History of Egypt

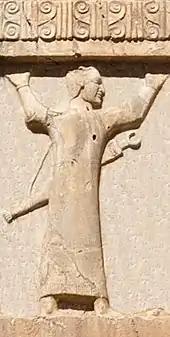
Egyptian soldier of the Achaemenid army, . Xerxes I tomb relief.

The New Kingdom (c. 1550–1070 BC) began with the Eighteenth Dynasty, marking the rise of Egypt as an international power that expanded during its greatest extension to an empire from Syria to Upper Nubia. This period is noted for some of the most well known Pharaohs, including Hatshepsut, Thutmose III, Akhenaten and his wife Nefertiti, Tutankhamun and Ramesses II. The first historically attested expression of monotheism came during this period as Atenism, although some consider Atenism to be a form of monolatry rather than of monotheism. Frequent contacts with other nations brought new ideas to the New Kingdom. The country was later ruled and invaded by Libyans, Nubians and Assyrians, but native Egyptians eventually drove them out and regained control of their country.